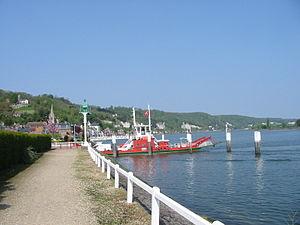
Le bac permet à des piétons, mais aussi à des automobilistes, de traverser un fleuve (ici la Seine).
La Bouille est une commune française située dans le département de la Seine-Maritime en région Normandie.
Les bacs de Seine désignent les bateaux chargés d'effectuer un service public de traversée de la Seine entre Rouen et Le Havre. Depuis des siècles, le franchissement du fleuve a toujours été d'une importance cruciale dans les relations entre les deux rives de la Basse Seine.